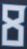
Number: 8